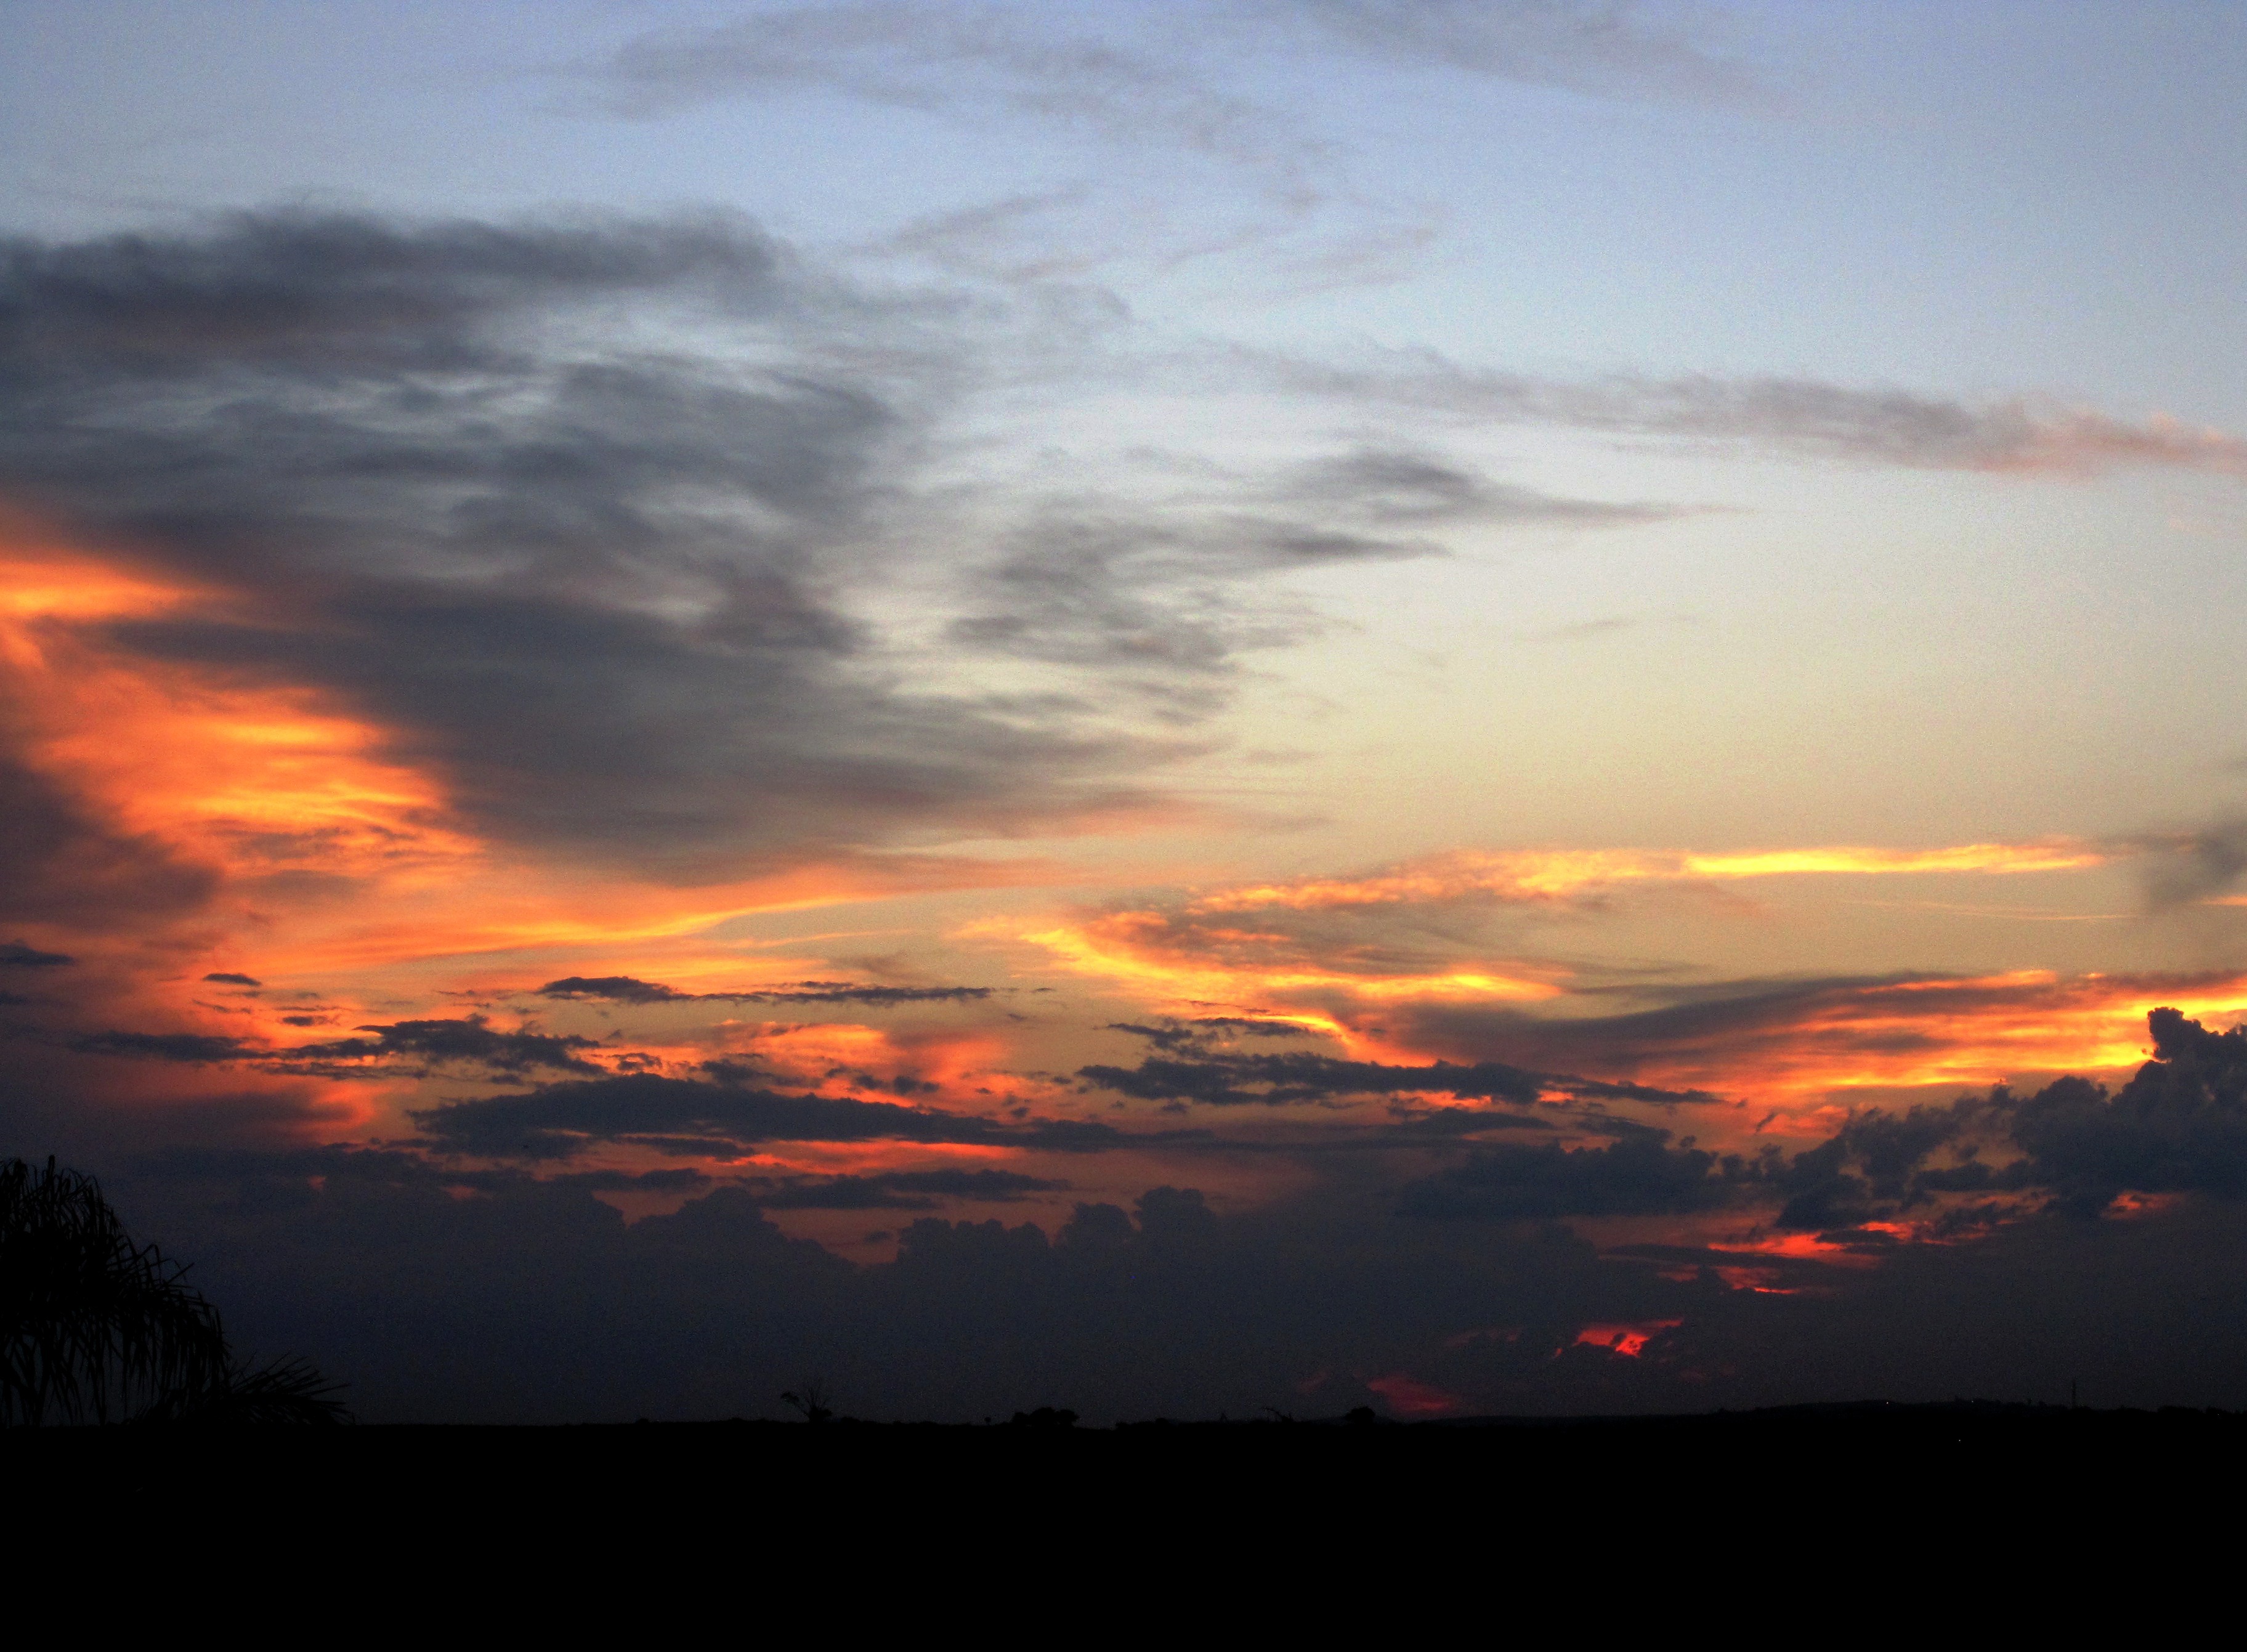
horizon, light, cloud, sky, sunrise, sunset, morning, dawn, atmosphere, dusk, evening, orange, red, cumulus, glow, yellow, afterglow, red sky at morning